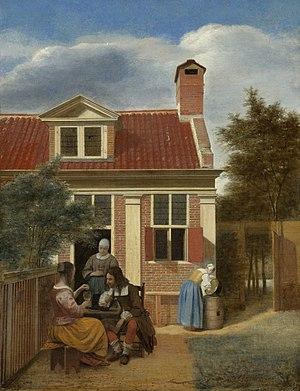
Pieter Hendricksz. de Hooch est un peintre néerlandais du siècle d’or. Représentant du baroque, il est considéré comme l’un des principaux maîtres de la scène de genre.